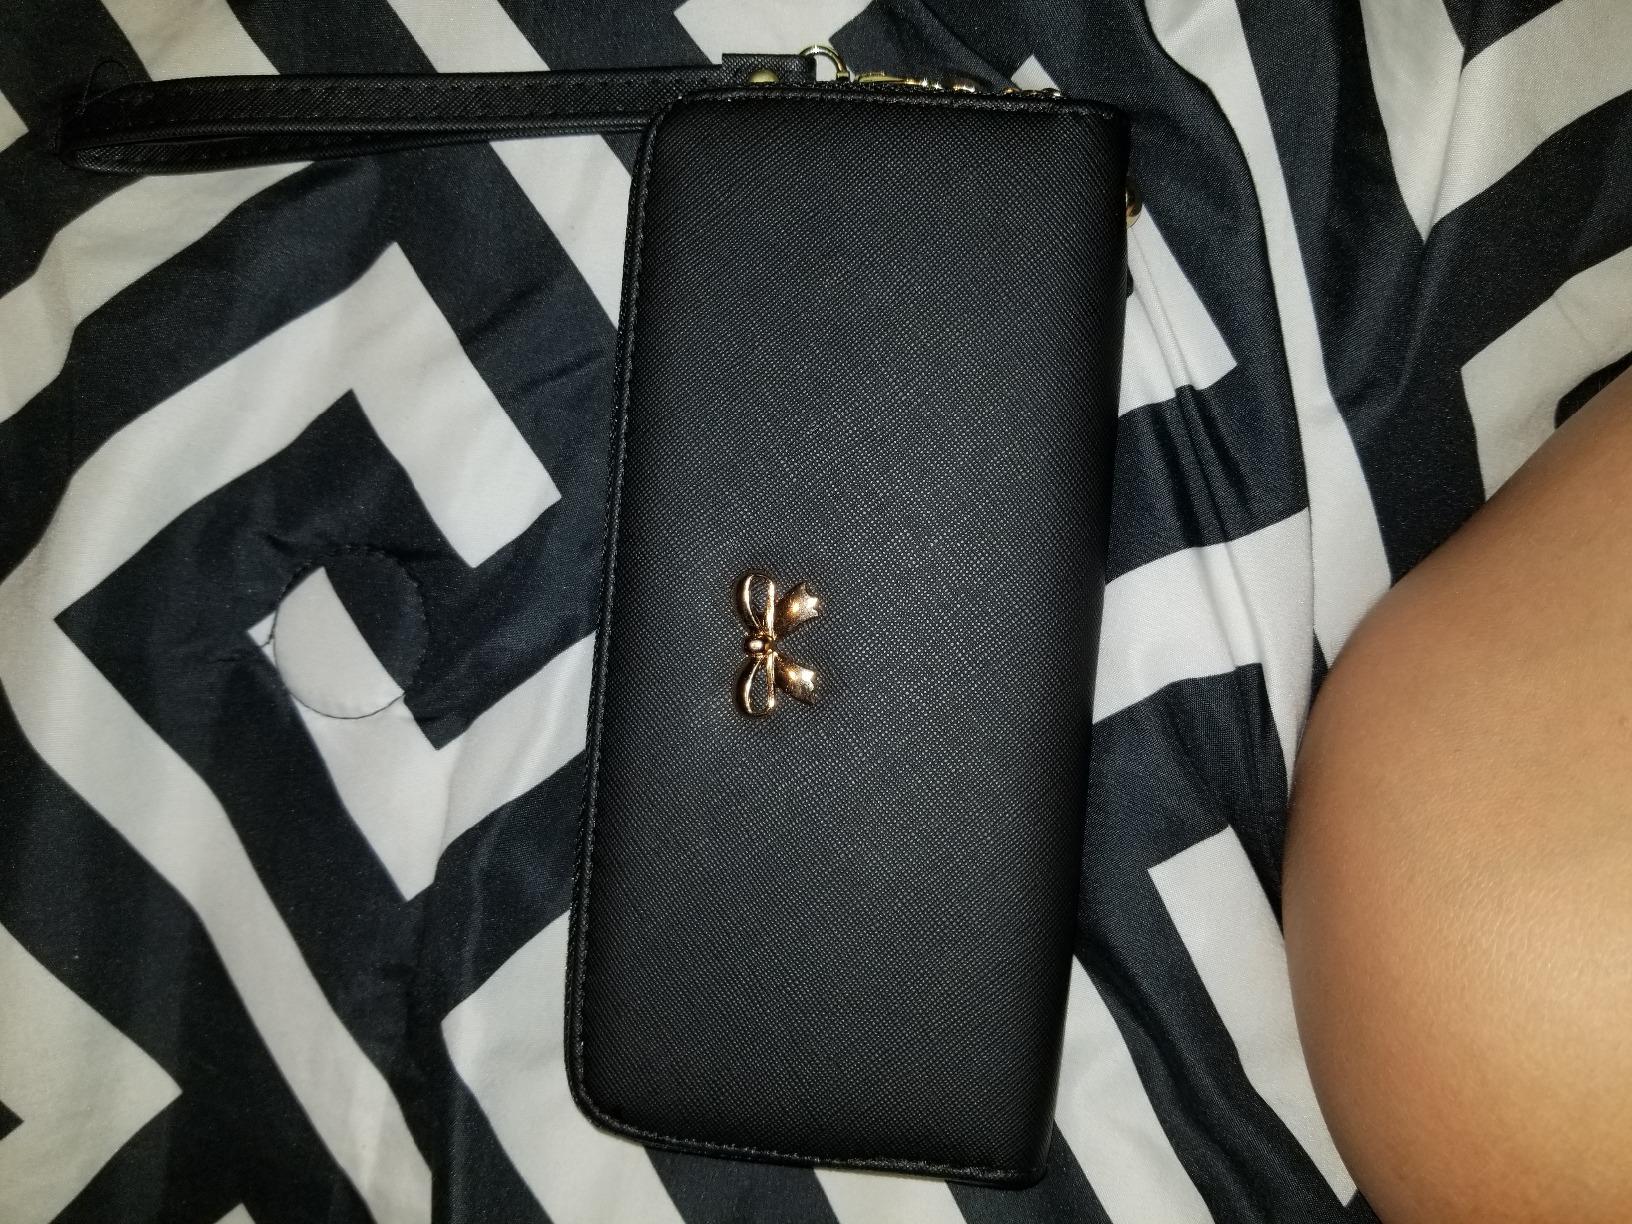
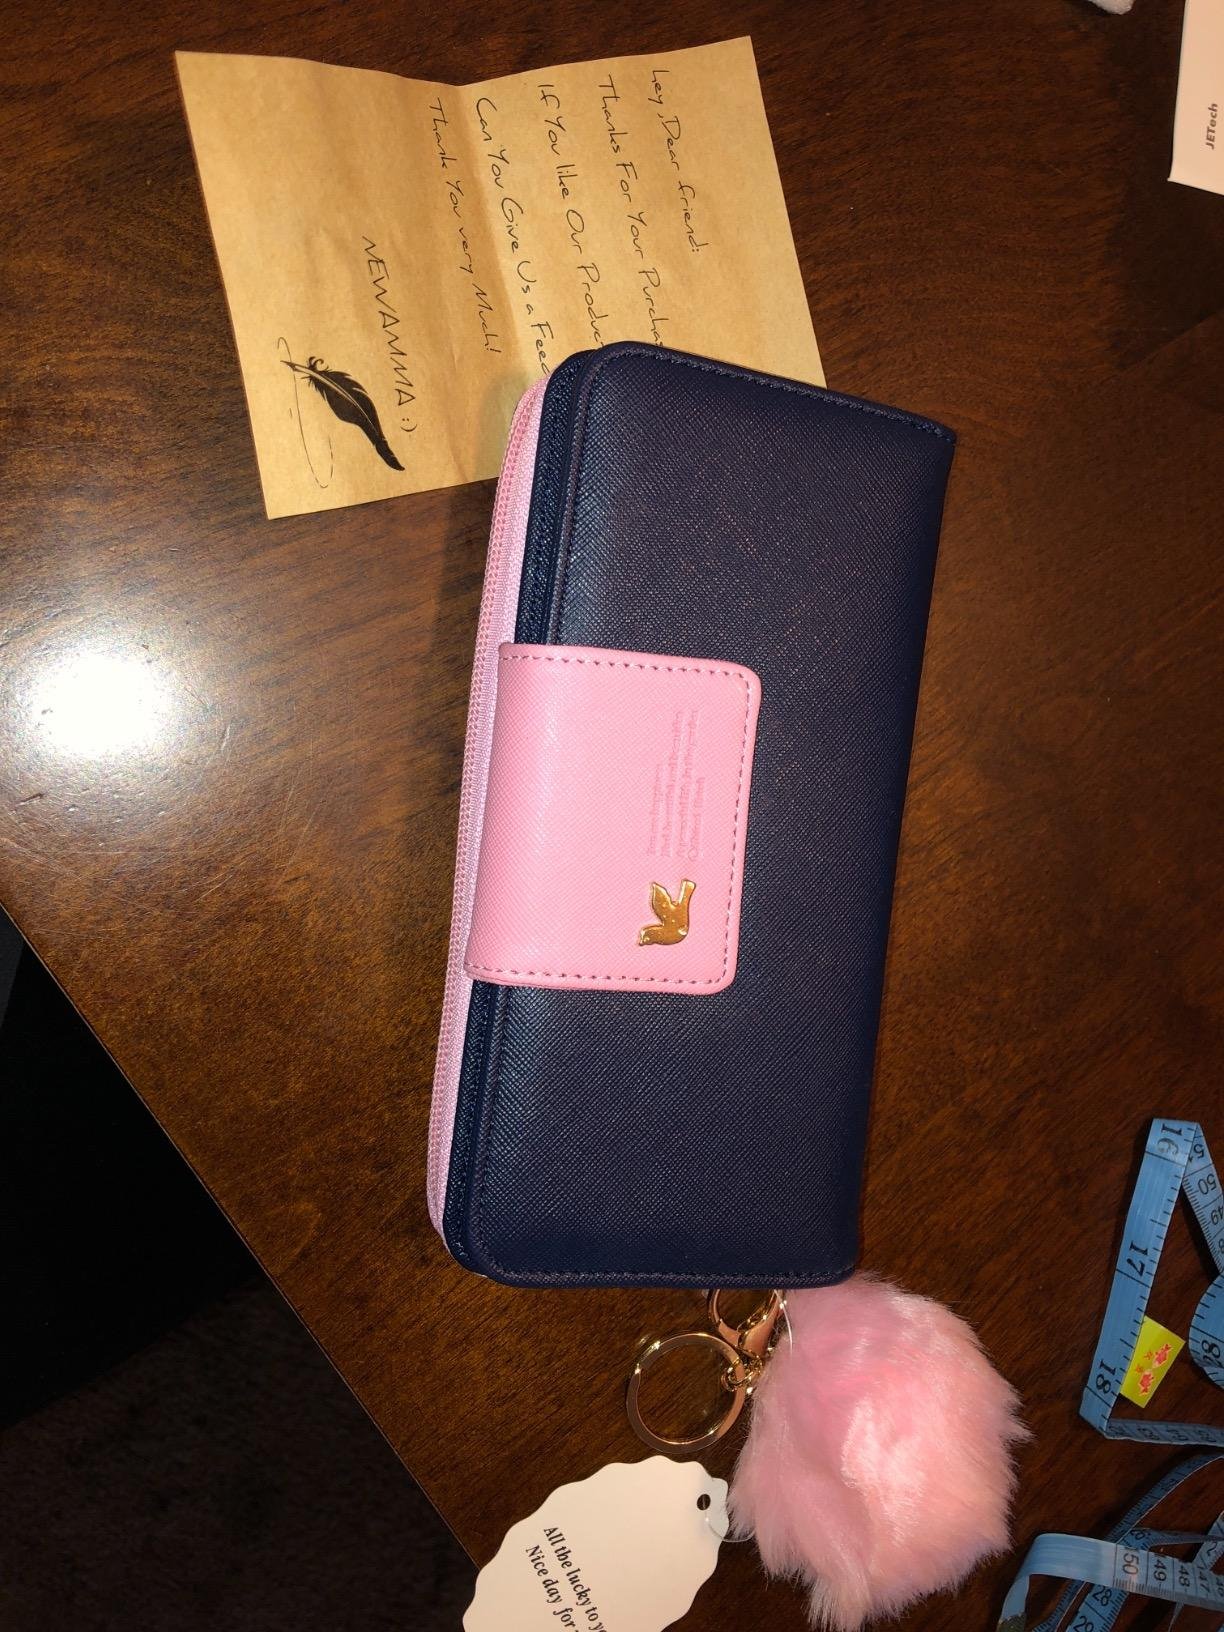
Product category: accessories_handbag
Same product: no